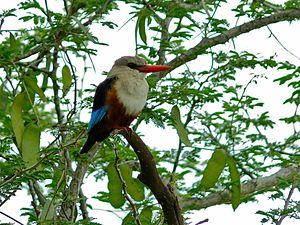
Le Martin-chasseur à tête grise est une espèce d'oiseaux de la famille des Alcedinidae.